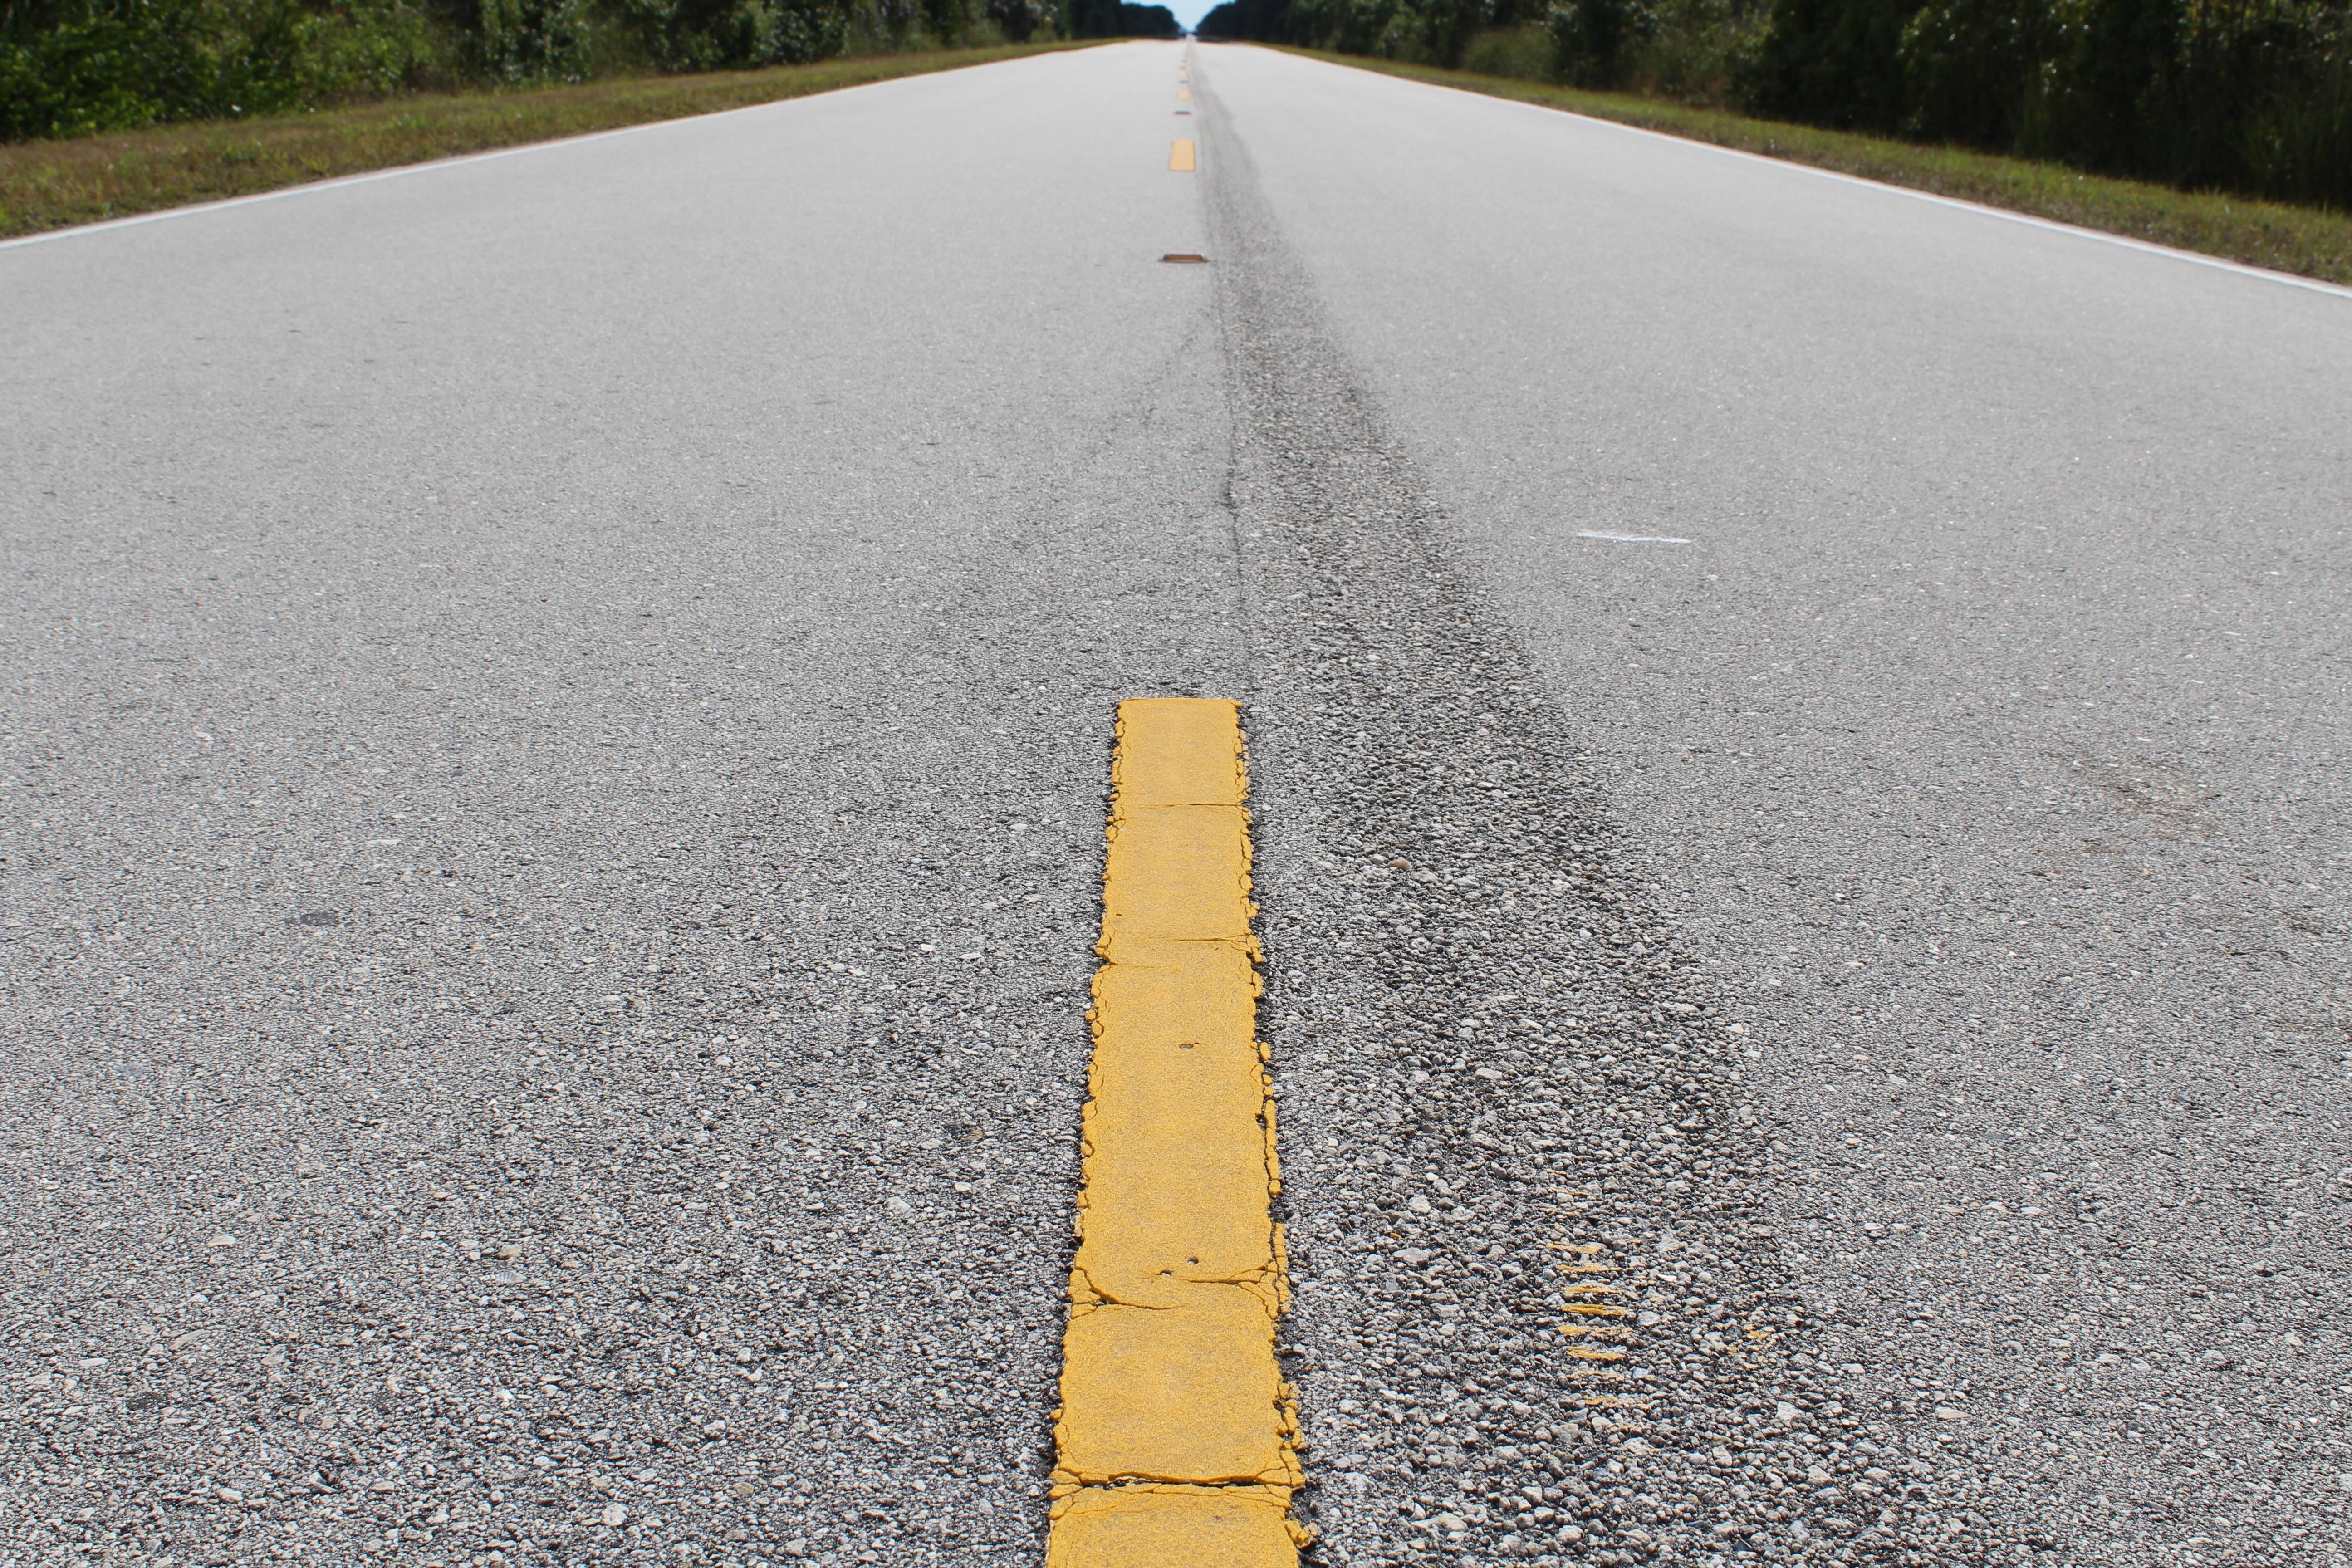
sand, road, street, sidewalk, highway, driving, urban, asphalt, walkway, summer, travel, transportation, transport, line, vehicle, drive, trip, lane, infrastructure, lanes, zebra crossing, shape, flooring, pedestrian crossing, road surface, nonbuilding structure